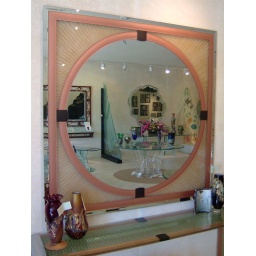
Custom designed, etched glass carved mirror by Sans Soucie.